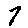
Label: 7